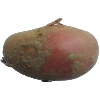
Label: red_potato